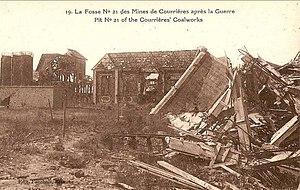
La fosse n° 21 - 22 dite Hector Coppin de la Compagnie des mines de Courrières était un charbonnage constitué de deux puits situé à Harnes, Pas-de-Calais, Nord-Pas-de-Calais, France.
La fosse nᵒ 21 - 22 dite Hector Coppin de la Compagnie des mines de Courrières est un ancien charbonnage du Bassin minier du Nord-Pas-de-Calais, situé à Harnes. Les puits nᵒˢ 21 et 22 sont respectivement commencés en 1910 et 1911, et la fosse commence à extraire en 1914. Après la Première Guerre mondiale qui a entraîné la destruction de la fosse, un véritable complexe industriel est construit aux abords de la fosse. Des cités, des écoles et une église sont construits au sud du carreau de fosse. Un terril cavalier nᵒ 207 est édifié en directeur de la fosse nᵒ 24 - 25, et un terril conique nᵒ 93 est édifié au nord-est de la fosse.